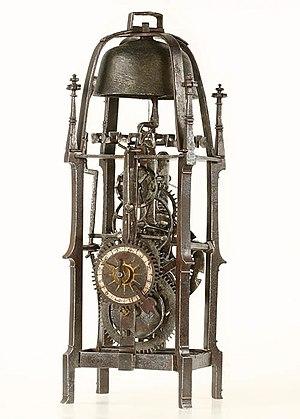
Horloge gothique en fer, Europe centrale, vers 1580, Deutsches Uhrenmuseum, Inv. K-1279